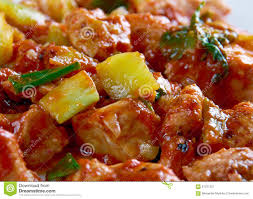
Yemek: et_sote